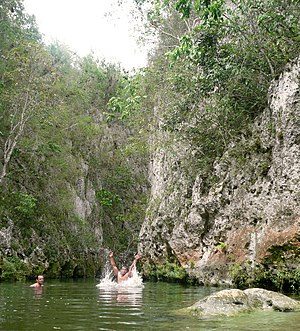
Ciego de Ávila (provins)
Ciego de Ávila Provinsen er en af Cubas provinser med 422.576 indbyggere. Den er lokaliseret i den centrale del af Cuba. Hovedstaden hedder også Ciego de Ávila. En anden stor by er: Morón.